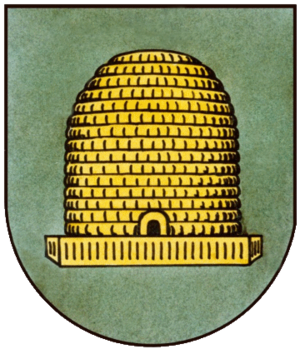
Scheidt est une municipalité du Verbandsgemeinde Diez, dans l'arrondissement de Rhin-Lahn, en Rhénanie-Palatinat, dans l'ouest de l'Allemagne.